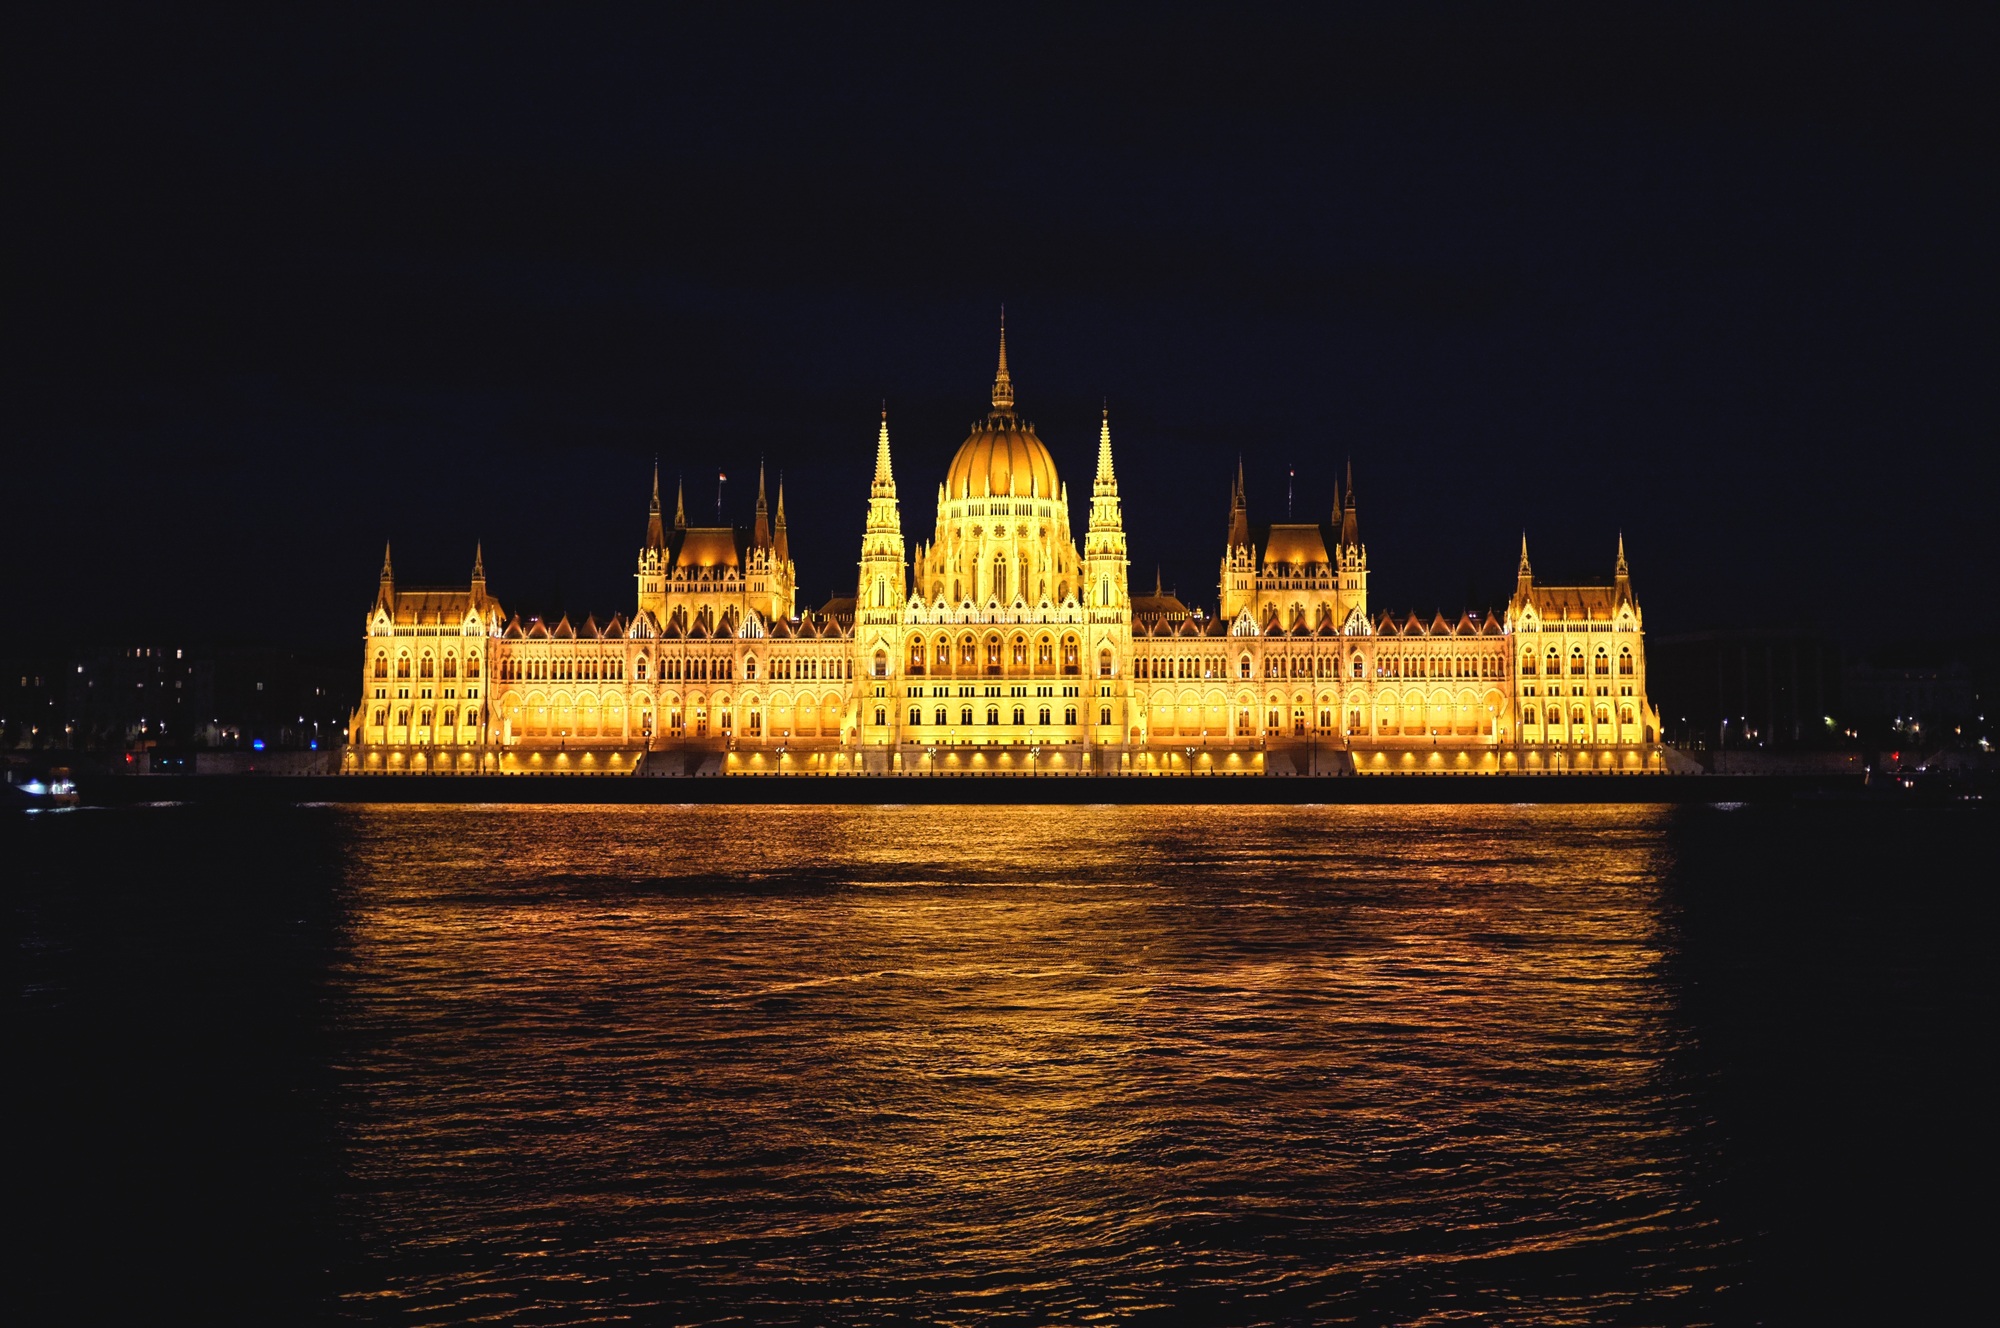
architecture, skyline, night, building, palace, cityscape, dusk, evening, reflection, tower, landmark, budapest, tample